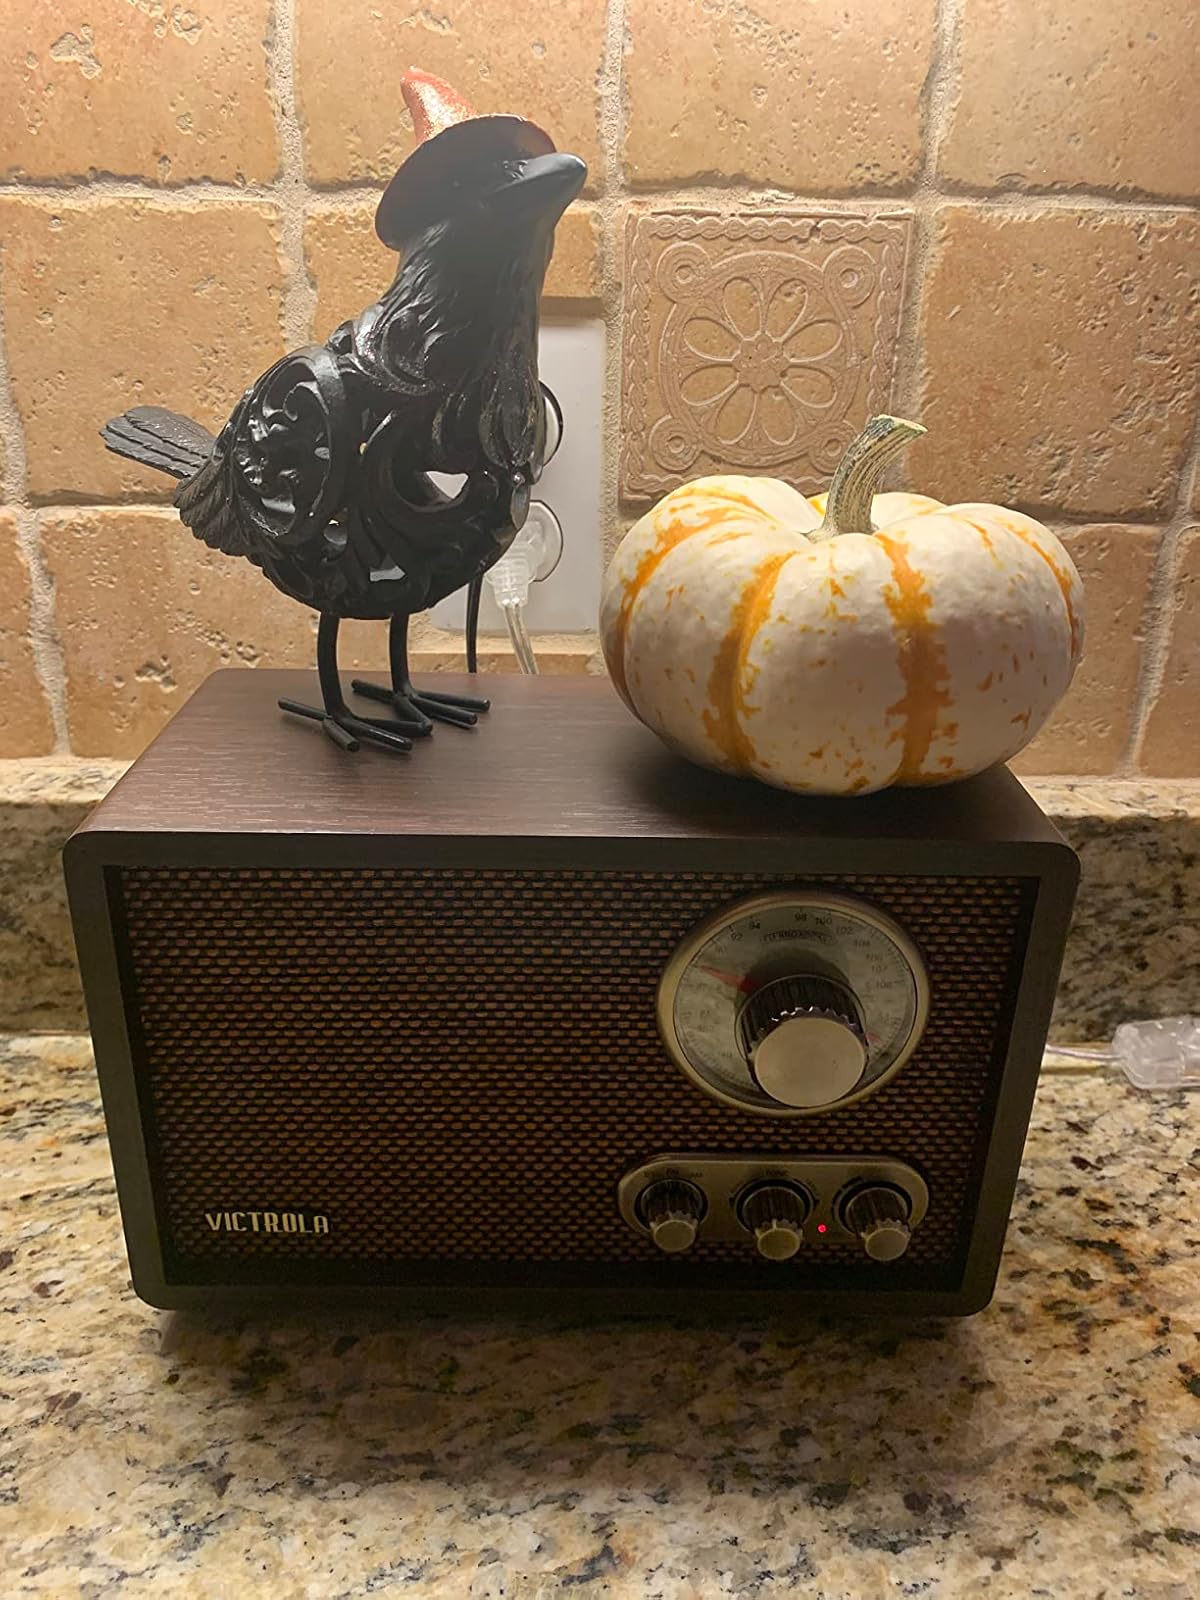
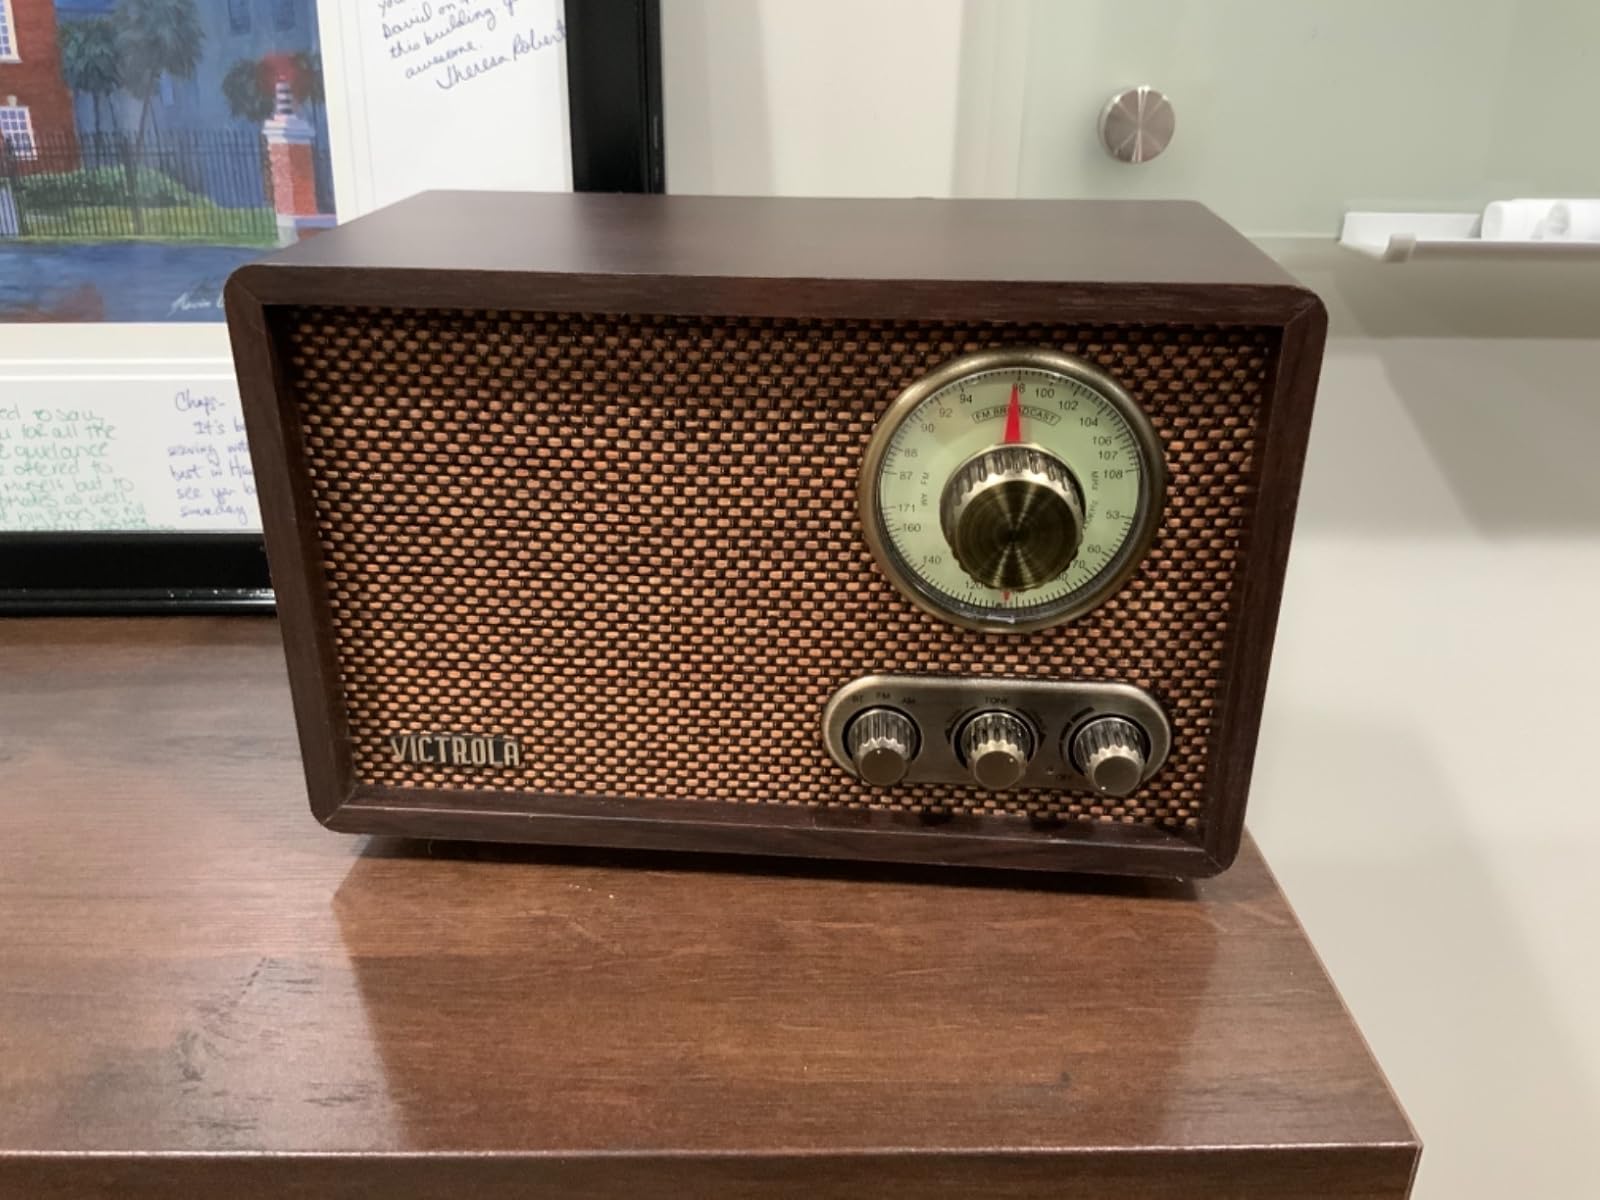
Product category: radio
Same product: yes